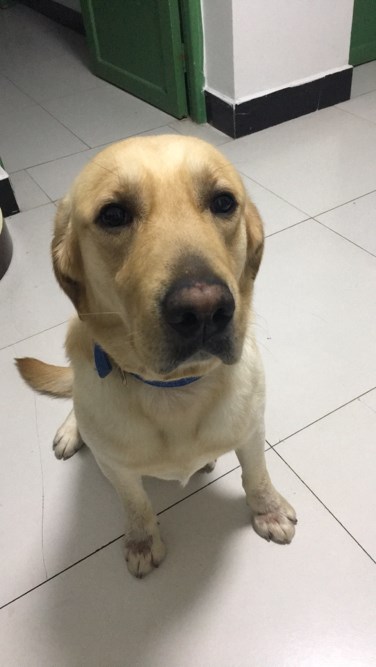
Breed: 3580-n000122-Labrador_retriever